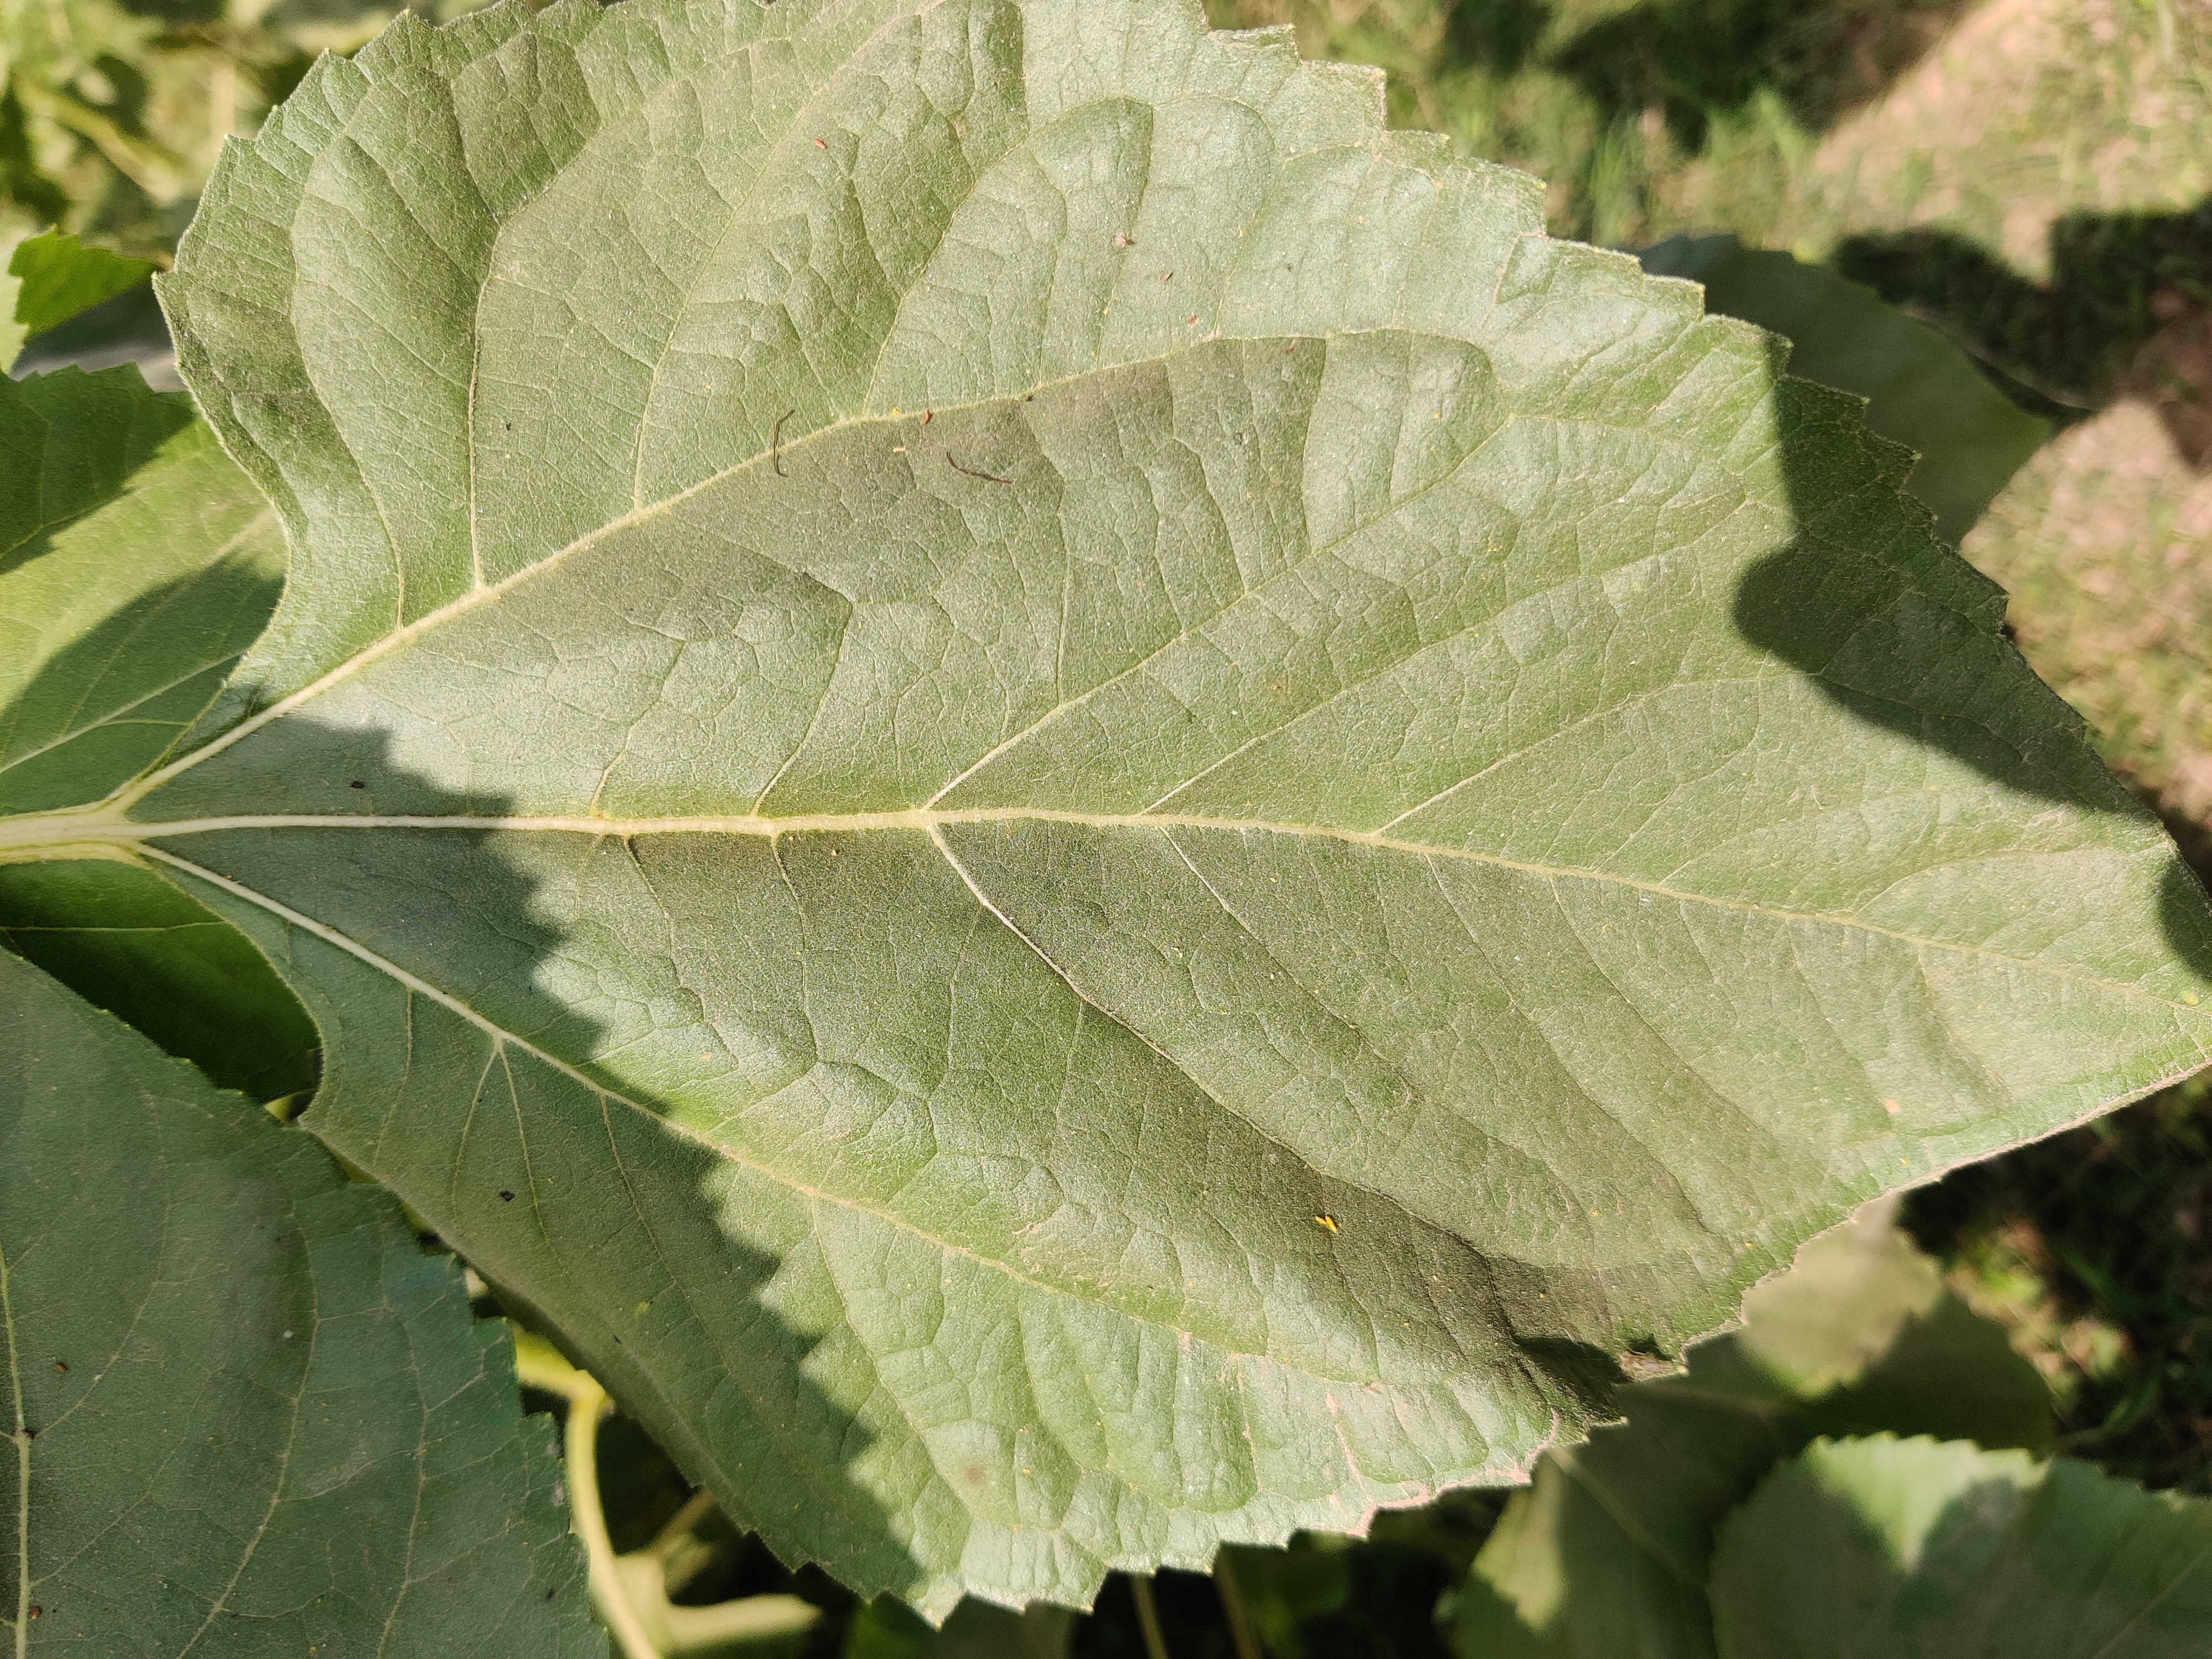
Label: Fresh_leaf